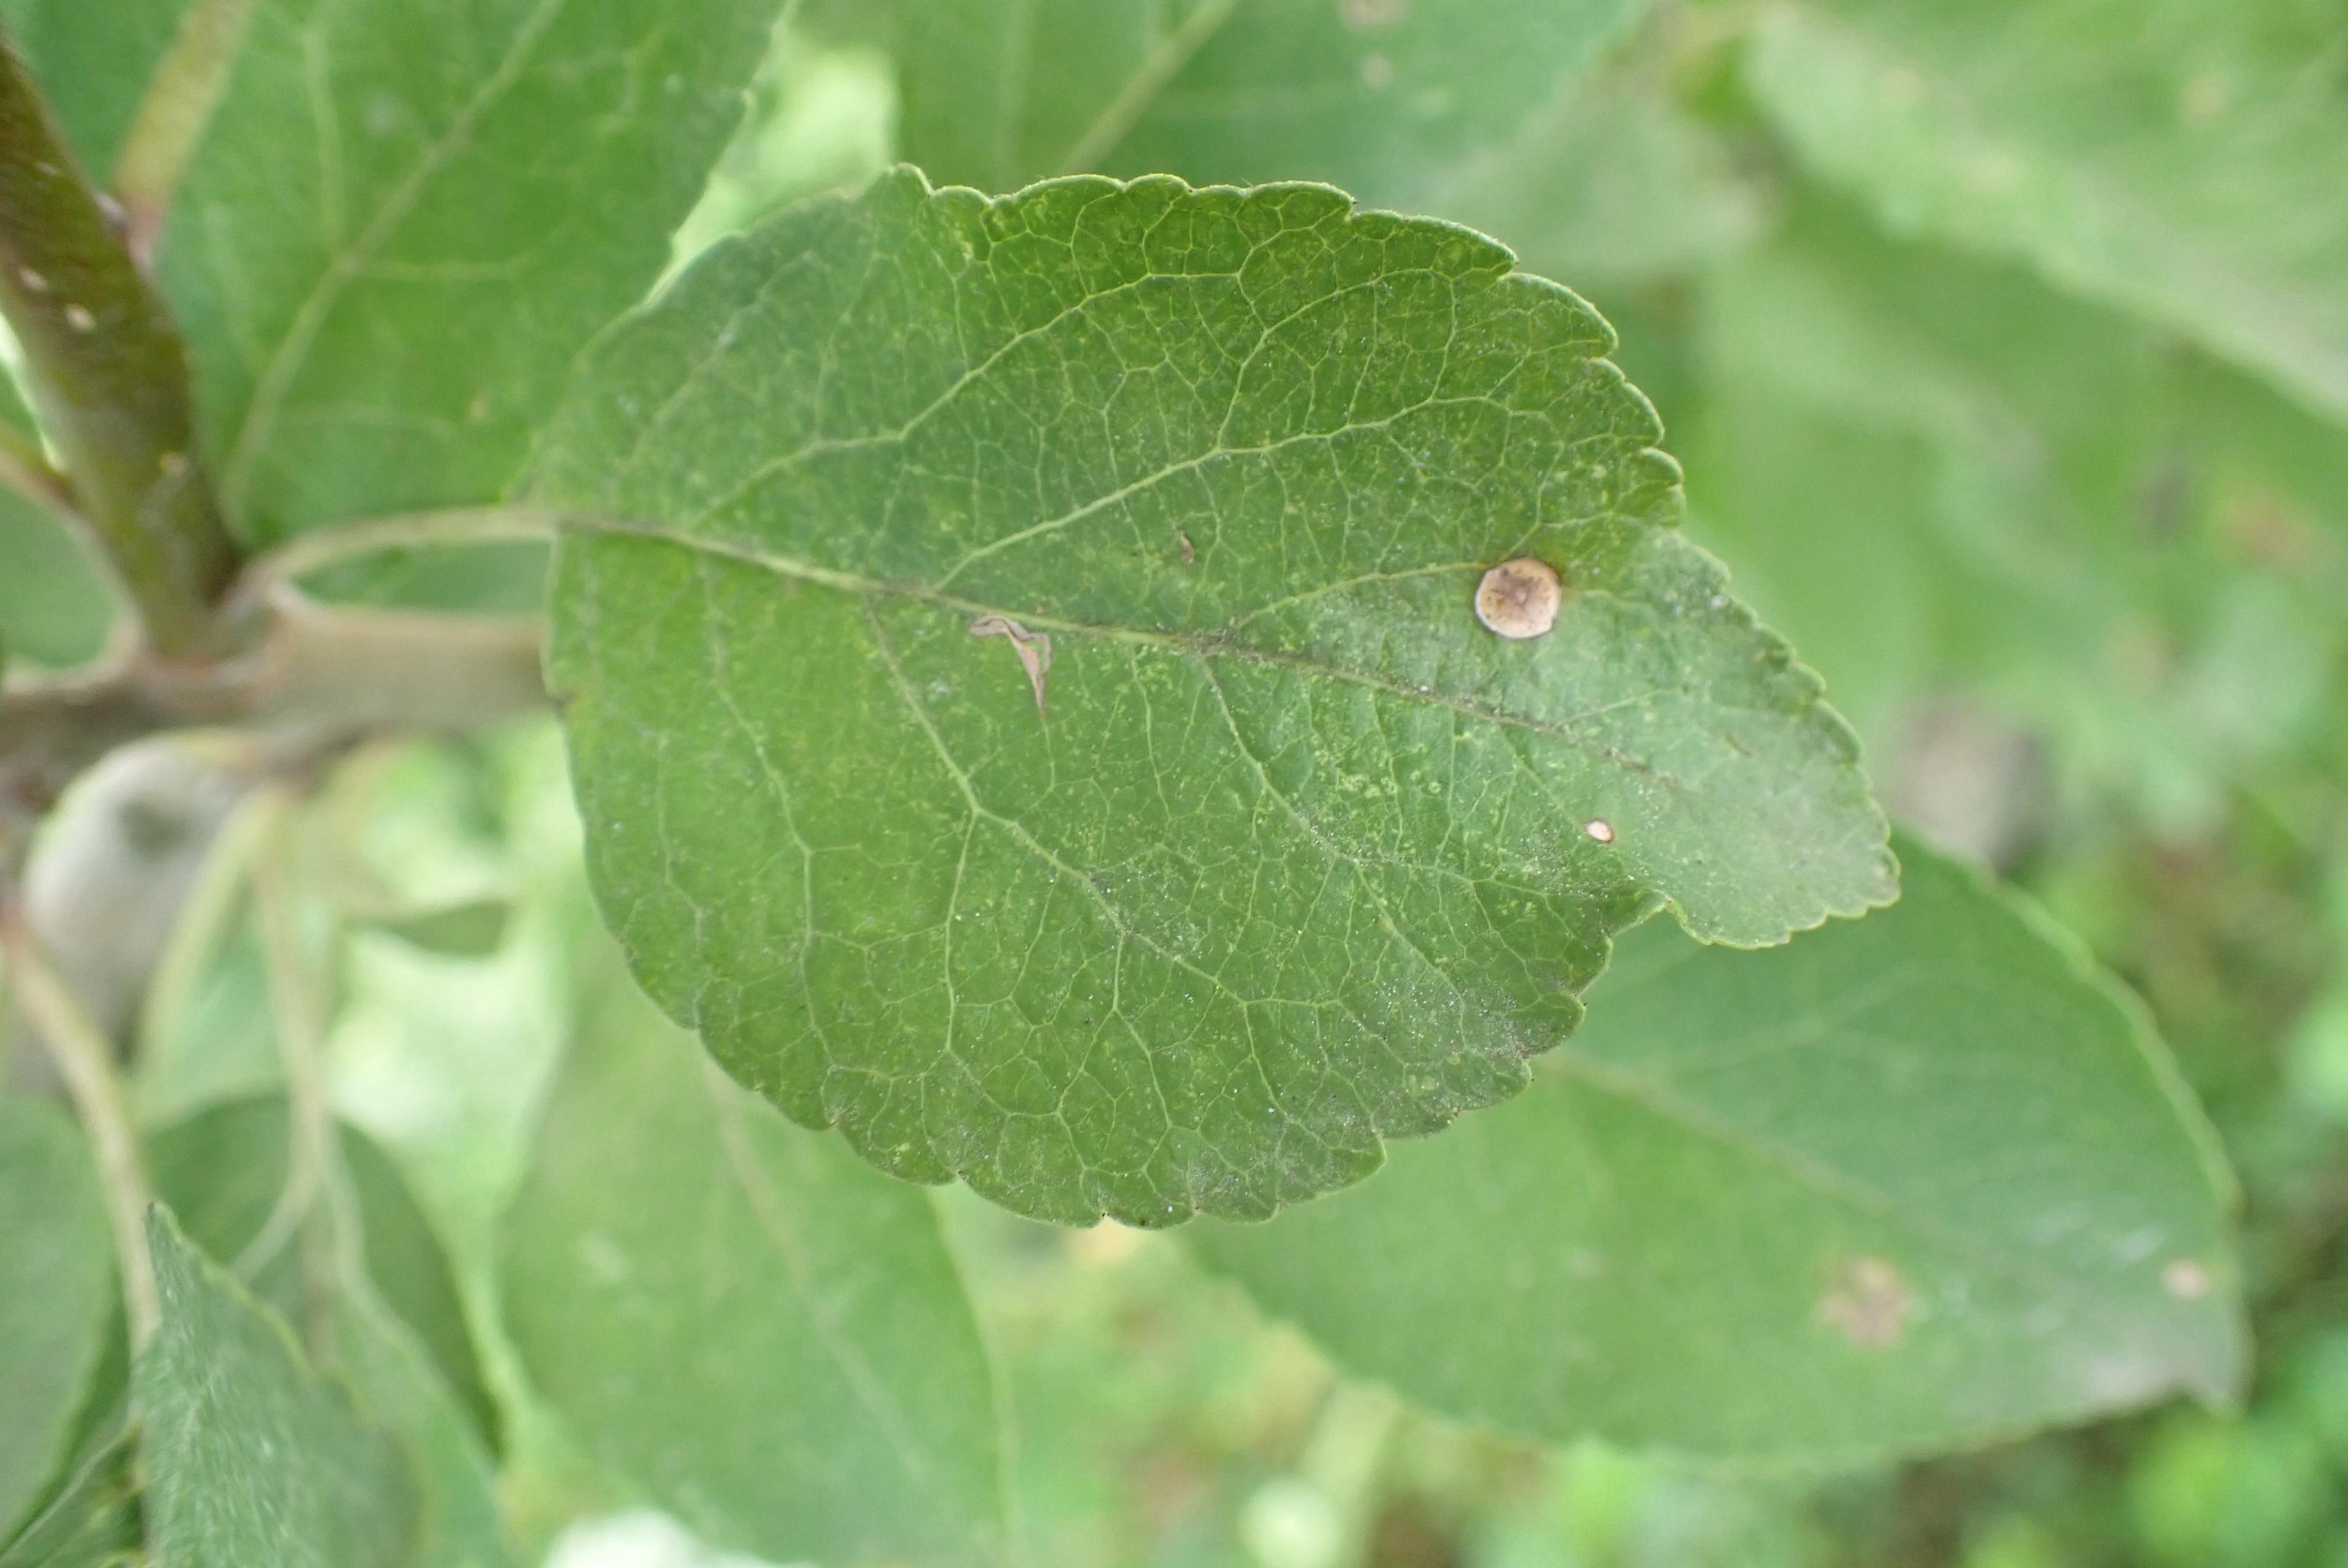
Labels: frog_eye_leaf_spot